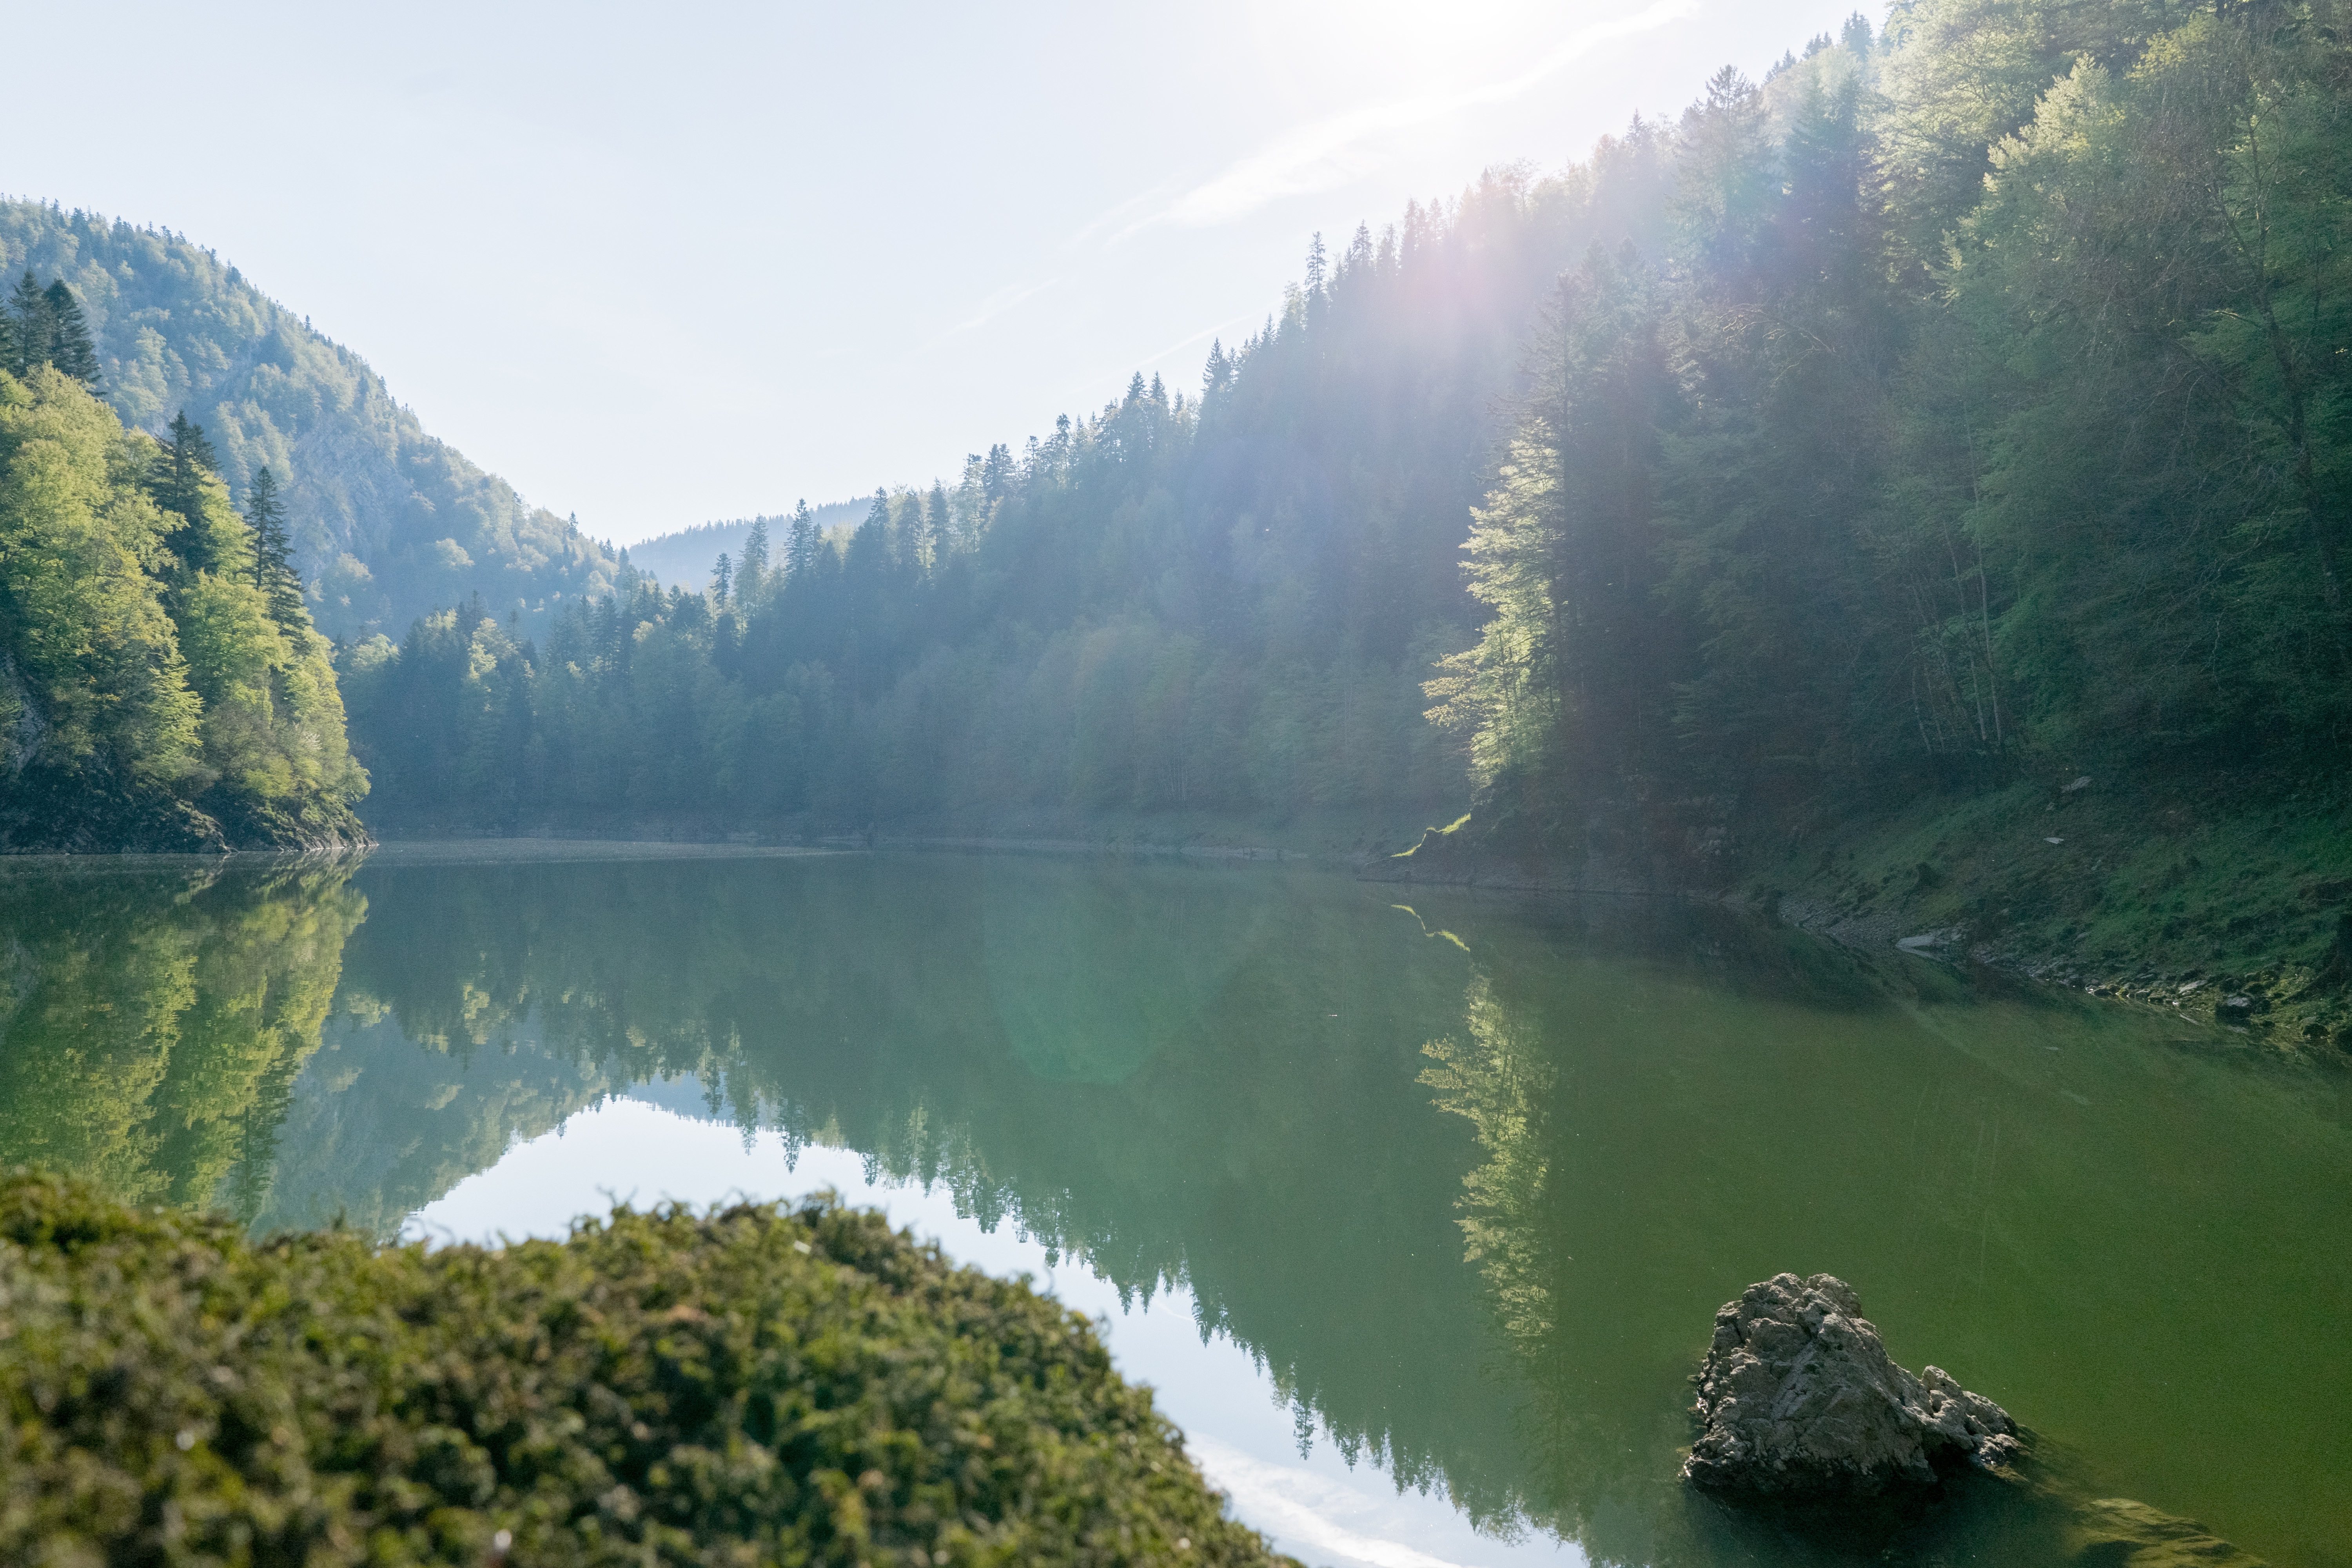
nature, wilderness, mountain, lake, river, valley, mountain range, reflection, fjord, reservoir, body of water, alps, loch, crater lake, tarn, mountain pass, atmospheric phenomenon, mountainous landforms